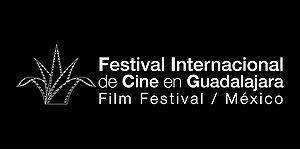
Le Festival international du film de Guadalajara est un festival de cinéma qui se tient chaque année en mars à Guadalajara au Mexique. Il est l'un des festivals les plus prestigieux d'Amérique latine et considéré comme le plus important de la langue espagnole. Ce festival est aussi le meilleur tremplin pour les producteurs indépendants de cinéma.